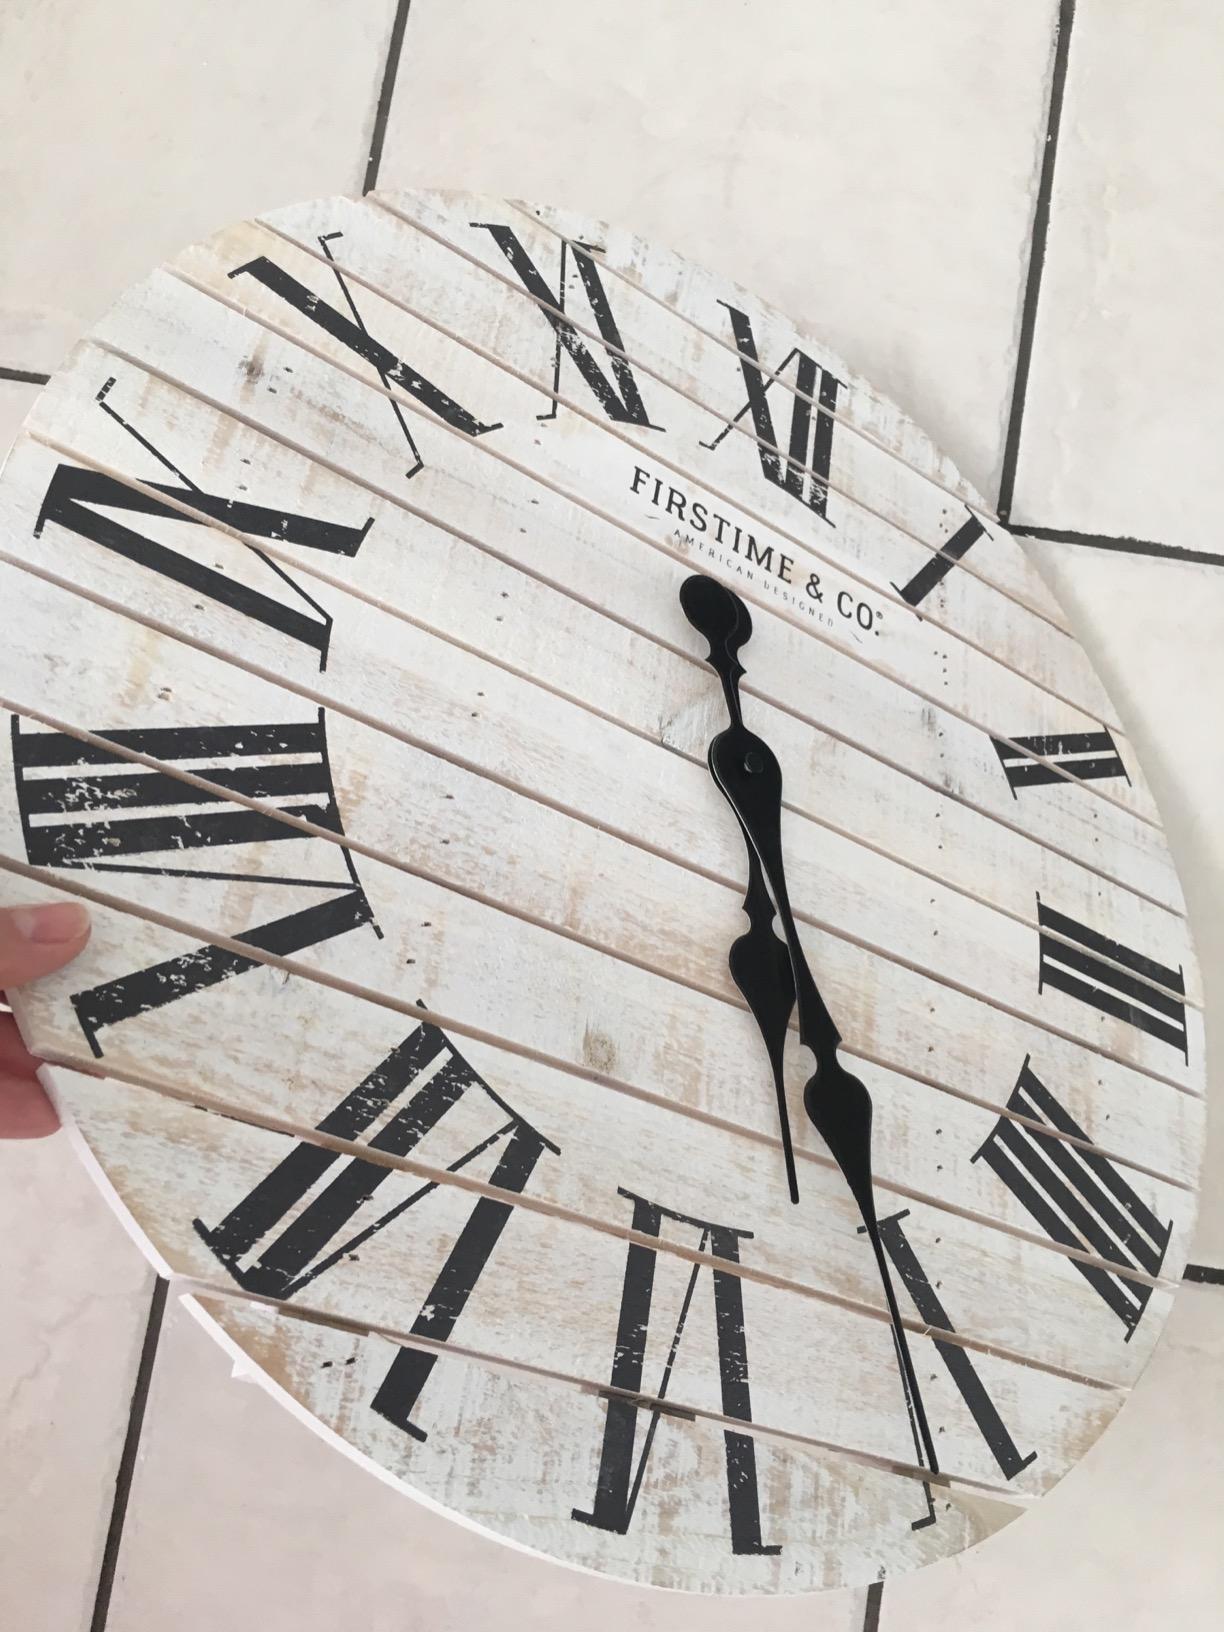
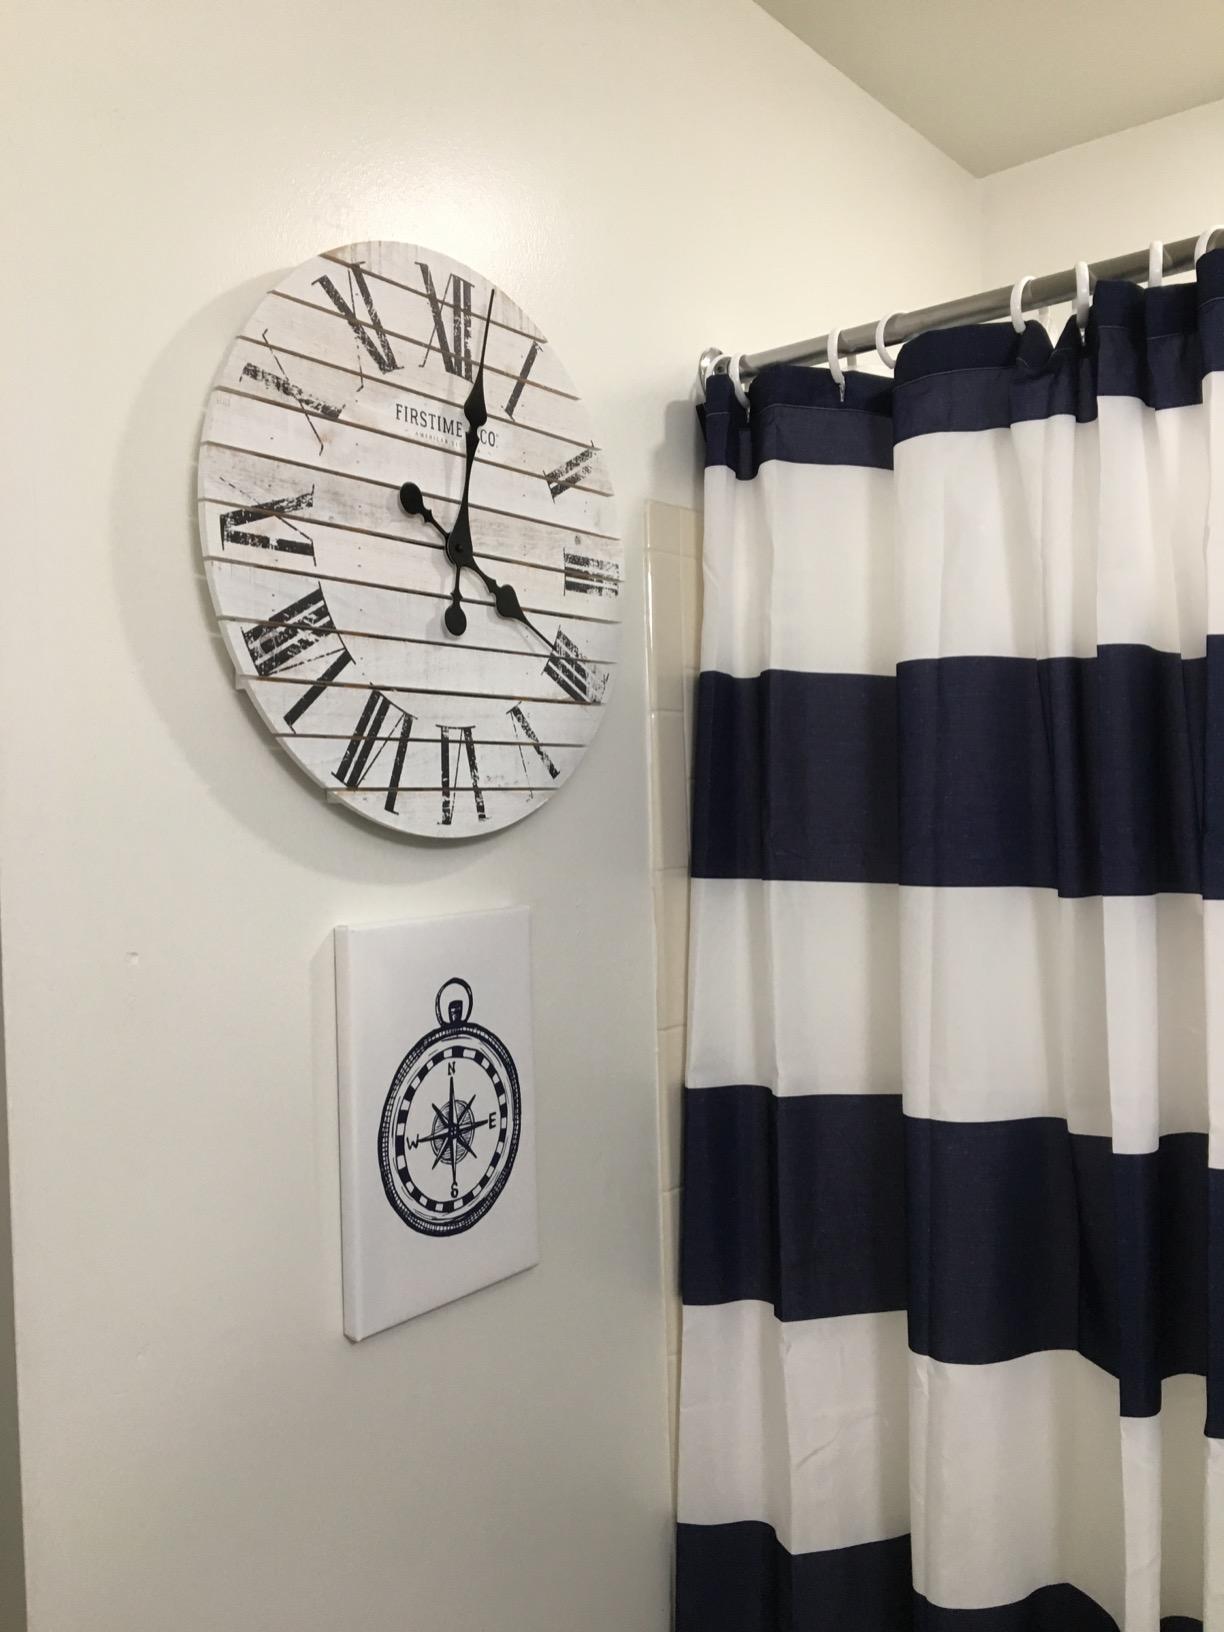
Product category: clock
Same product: yes